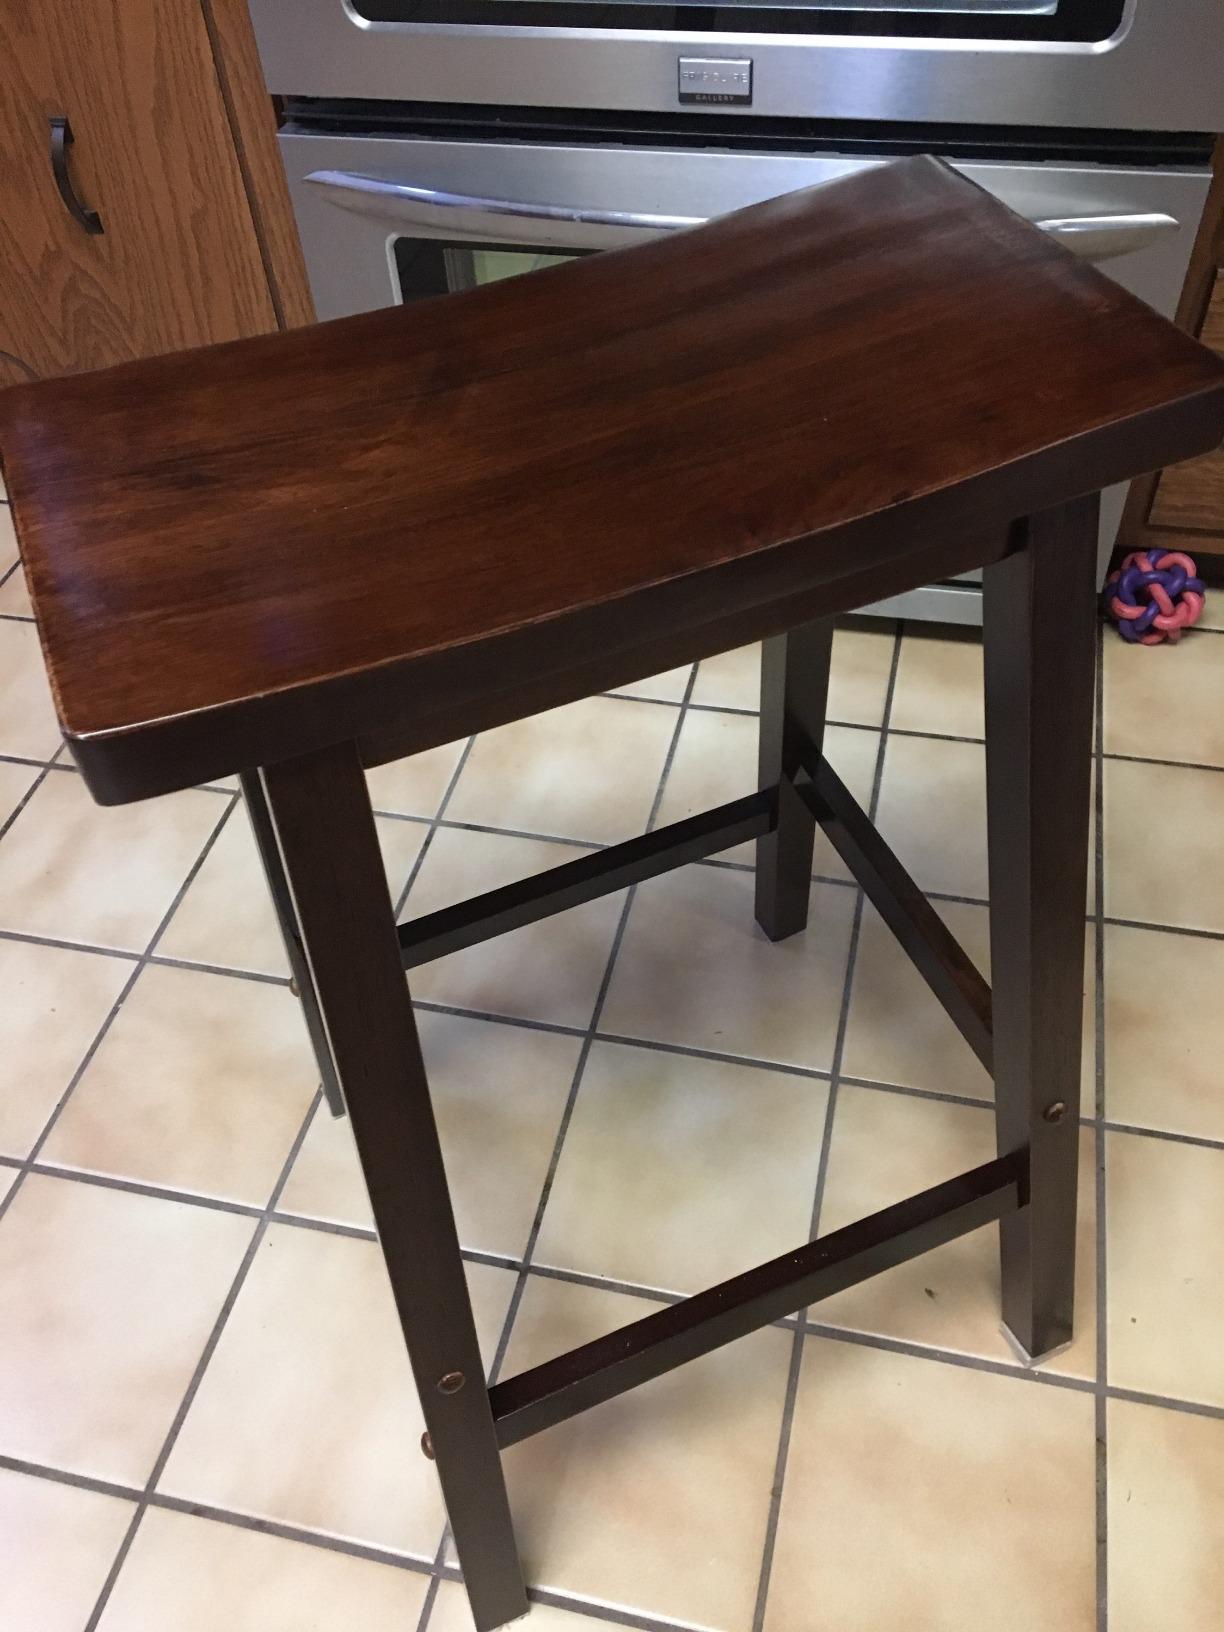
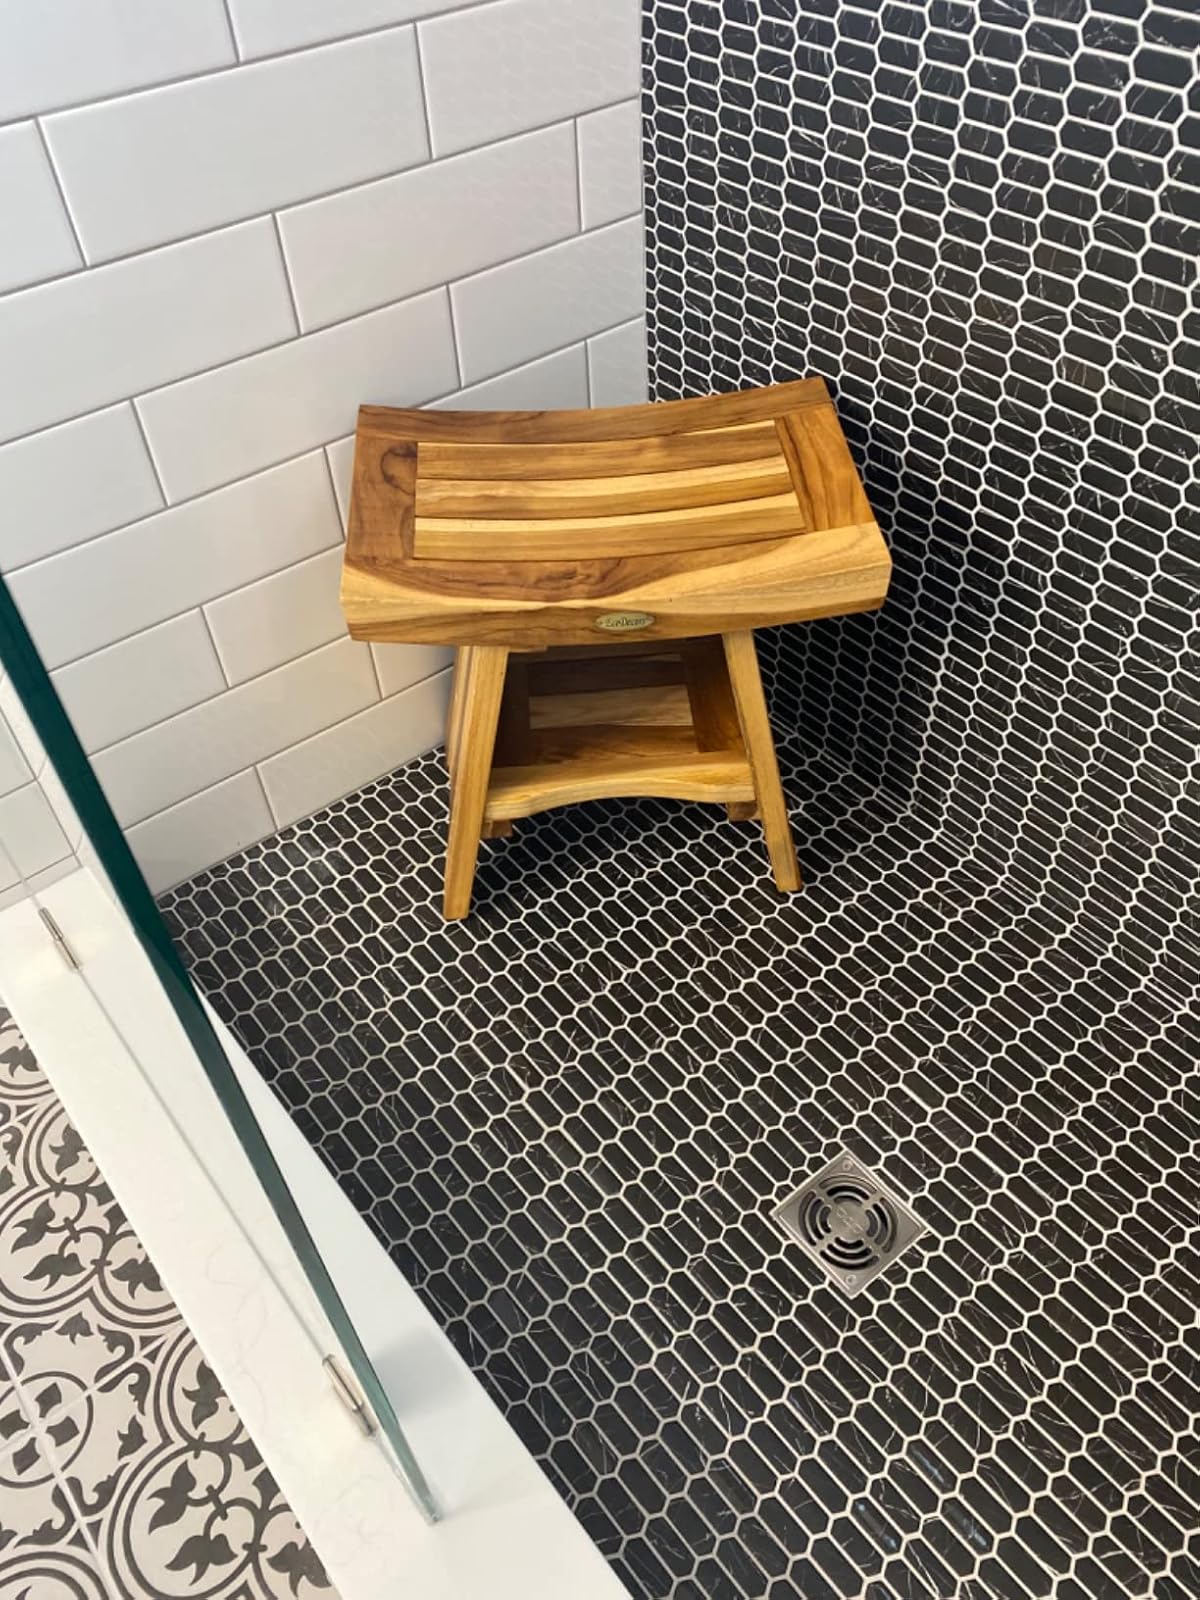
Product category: stool
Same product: no